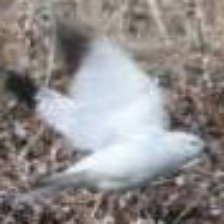
Species: MCKAYS BUNTING
Scientific name: PLECTROPHENAX HYPERBOREUS
ImageNet parent category: indigo_bunting